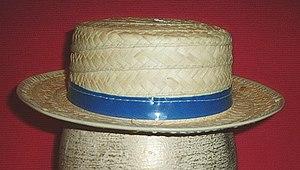
Le chapeau de paille est un chapeau qui est tressé avec de la paille ou du roseaux. Il est conçu pour protéger la tête des ardeurs du soleil.